Superman '78

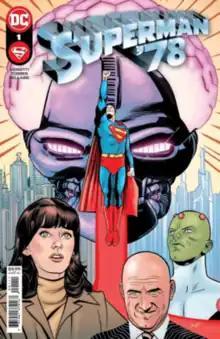
Cover of "Superman '78" #1 (August 2021)

Superman '78 is a superhero comic book limited series published by DC Comics. It is set in the continuity of Alexander Salkind's "Superman" film series which starred Christopher Reeve as the title character. Robert Venditti, who serves as the writer, revealed that he was working on a follow-up miniseries. It was launched in August 2021 and ran for six issues.